Aldo Tambellini

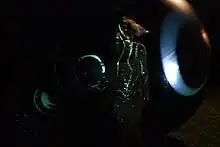
One of Aldo Tambellini's projected works, at an open air installation in 2014. Pictured with it is Holly Payne-Strange, who also appeared in Tambellini's "Circle in the Square" based on footage taken at this installation. Photo by Alex John Gilbey

November 2011 saw a Tambellini retrospective presented at the Chelsea Museum, New York – "Black Zero (1966–1999)". The retrospective included an evening performance of Black Zero and a continuous projection of Tambellini's early works. This exhibition was sponsored by the Boris Lurie Foundation.